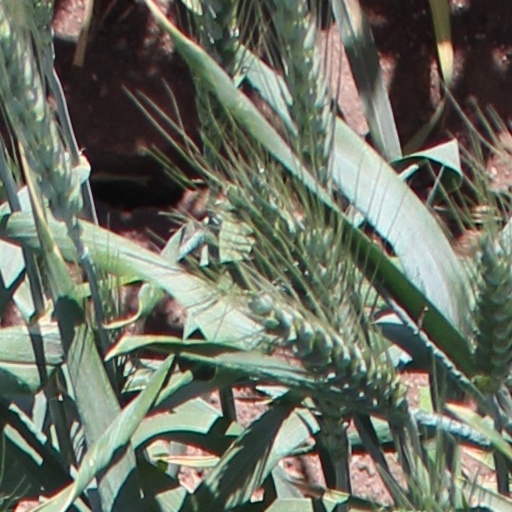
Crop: wheat